Luke Rides Roughshod

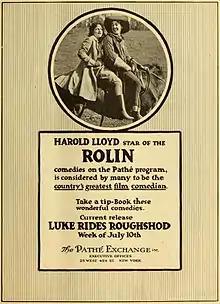
Film poster

Luke Rides Roughshod is a 1916 American short comedy film featuring Harold Lloyd.